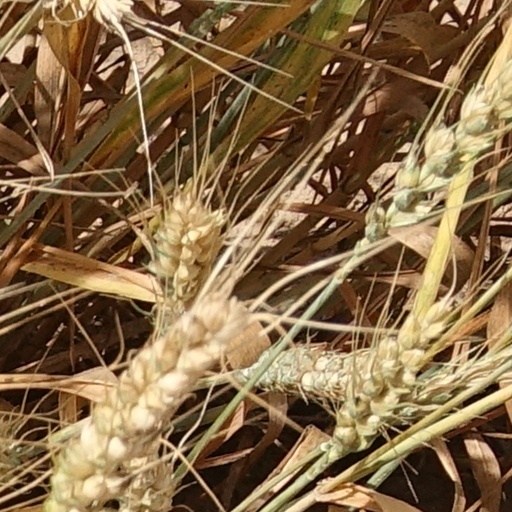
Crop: wheat